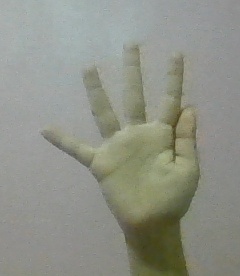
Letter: sheen